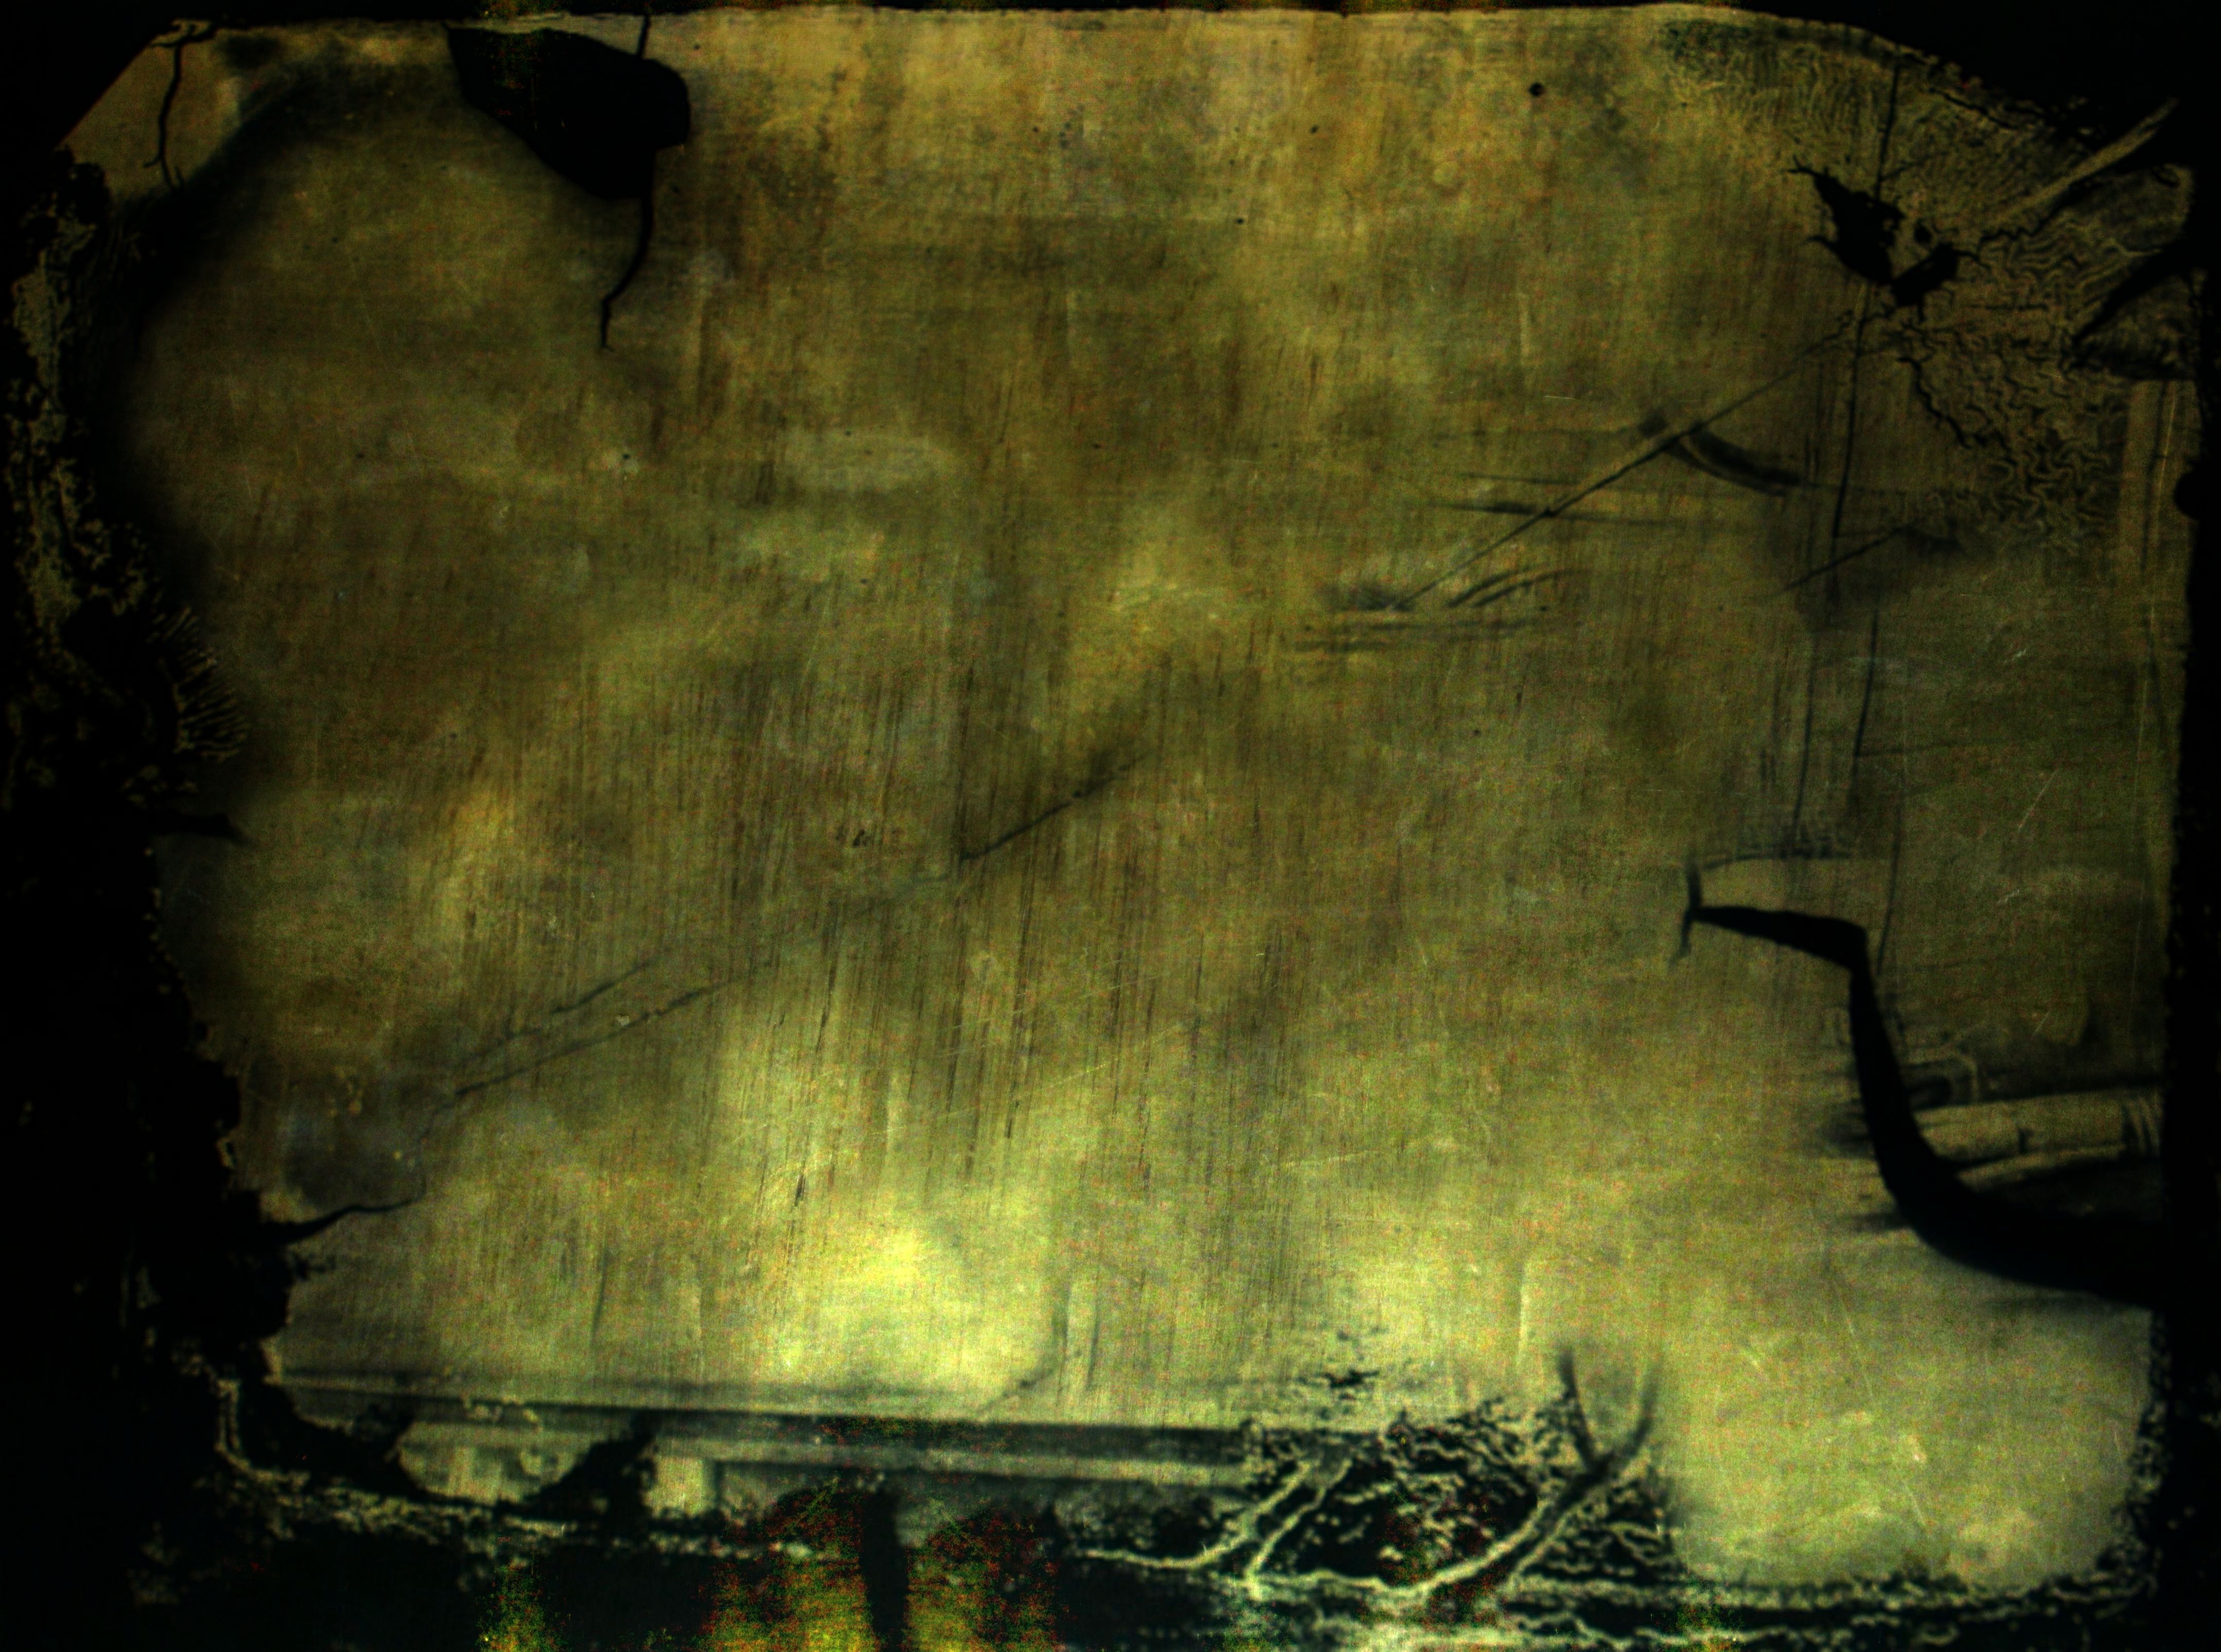
texture, green, grunge, darkness, painting, free, art, sketch, drawing, modern art